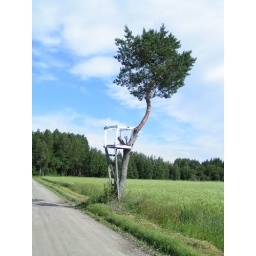
Not much privacy in this tree house. Just kidding, it's a watch tower for moose hunters.